East Texas

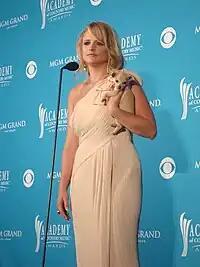
Miranda Lambert in the press room at the 2010 Academy of Country Music Awards

East Texas is often considered the westernmost extension of the Deep South. The predominant cultural influence comes from customs and traditions passed down from European American and African American Southerners who settled the region during the mid-to-late 19th century. African Americans were first brought to the area as enslaved workers to develop and cultivate commodity crops on plantations. Harrison County had the most plantations and highest number of slaves in the antebellum period. Deep South accent influences are noticeable in the subdialect of Texan English that is spoken throughout the region. According to the most recent linguistic studies, East Texans tend to pronounce Southern English with the drawl typical of the Lower South. Other parts of Texas are more apt to use the "twang" of the Upper South, or—depending upon demographic influences of the particular area—with some Hispanic and Midwestern traits.